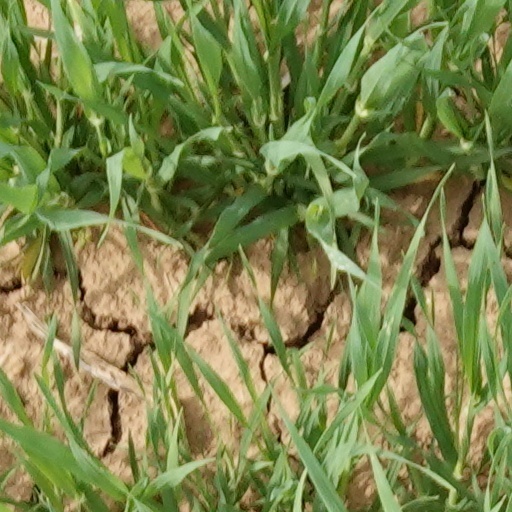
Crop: wheat